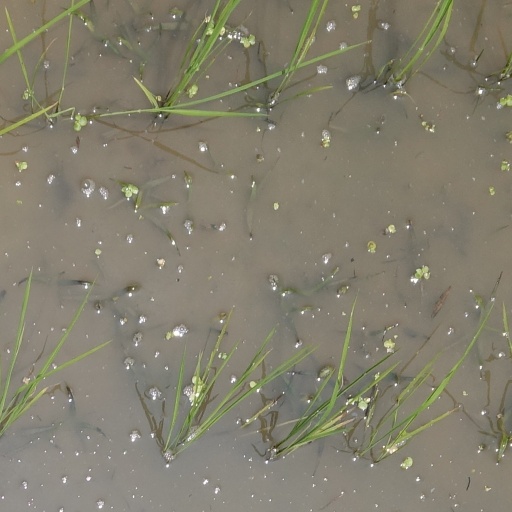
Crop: rice